Castles in Great Britain and Ireland

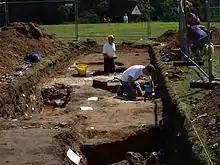
Archaeological investigations in 2009 attempt to identify the exact location of Ampthill Castle

The military utility of the remaining castles in Britain and Ireland continued to diminish. Some castles became regimental depots, including Carlisle Castle and Chester Castle. Carrickfergus Castle was re-equipped with gunports in order to provide coastal defences at the end of the Napoleonic period. Political instability was a major issue during the early 19th century and the popularity of the Chartist movement led to proposals to refortify the Tower of London in the event of civil unrest. In Ireland Dublin Castle played an increasing role in Ireland as Fenian pressures for independence grew during the century.